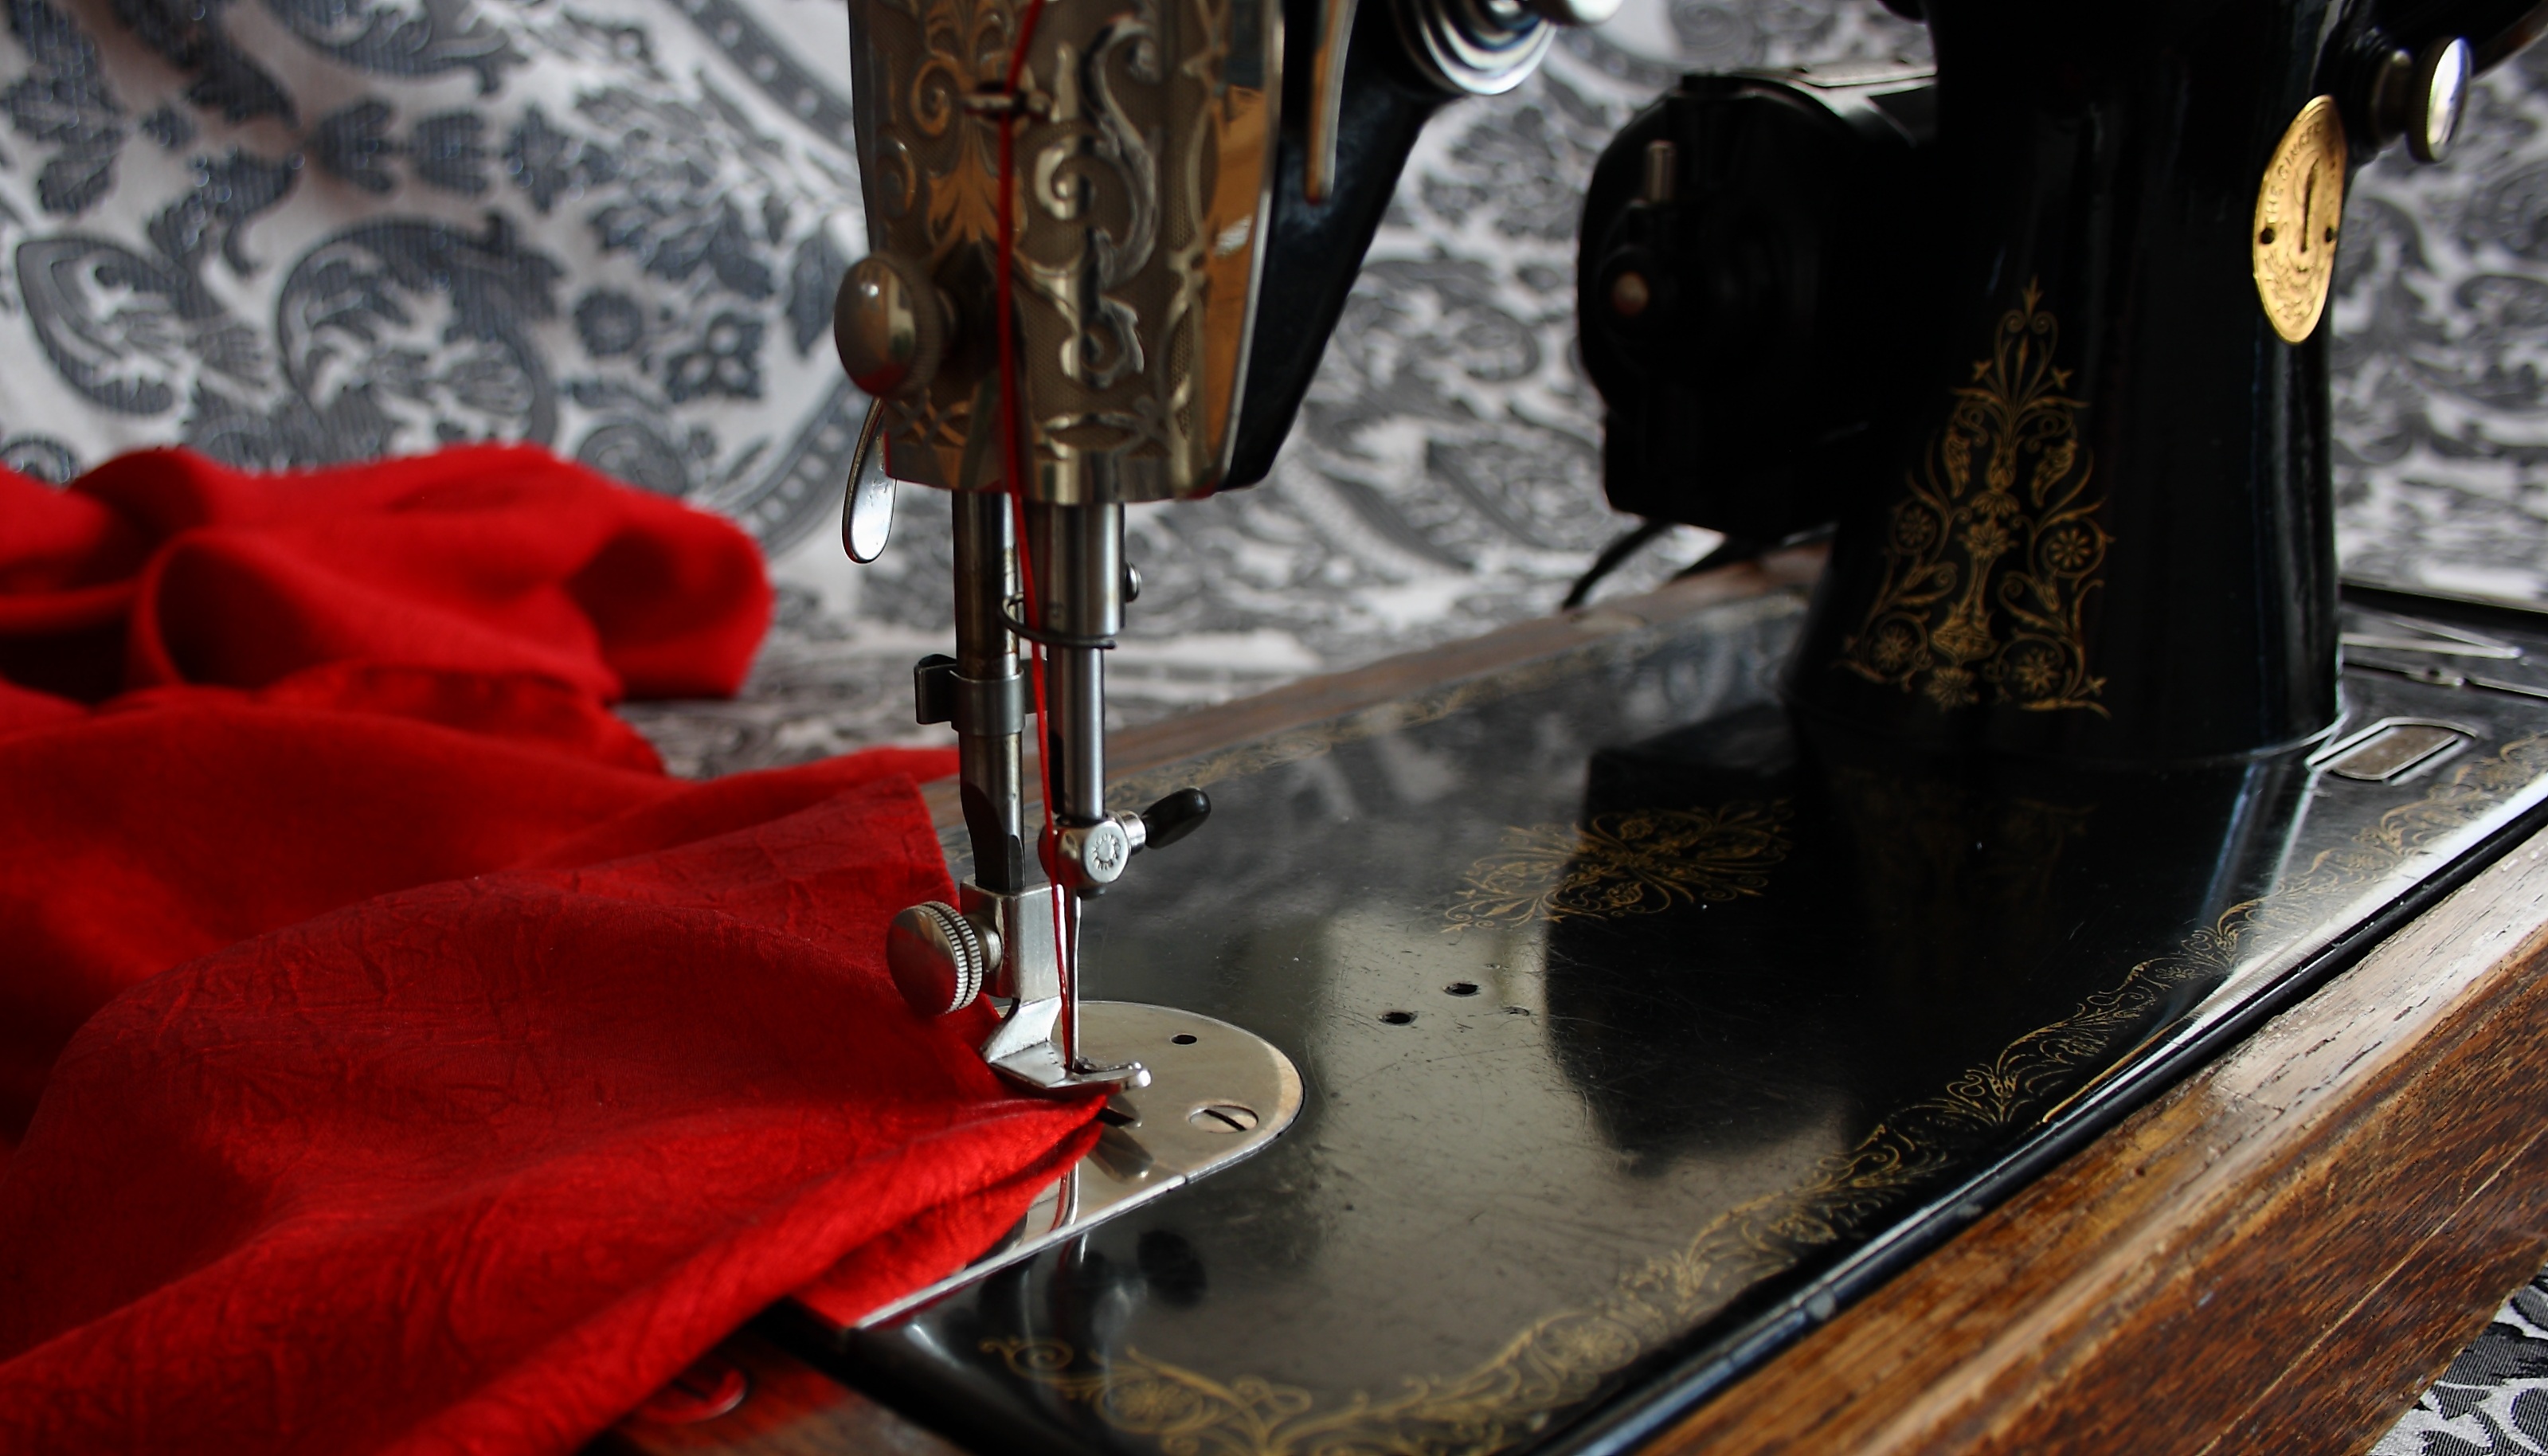
vintage, antique, glass, red, sewing machine, art